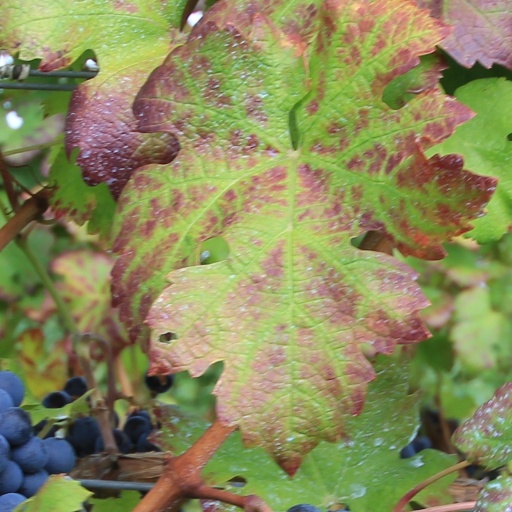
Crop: grape